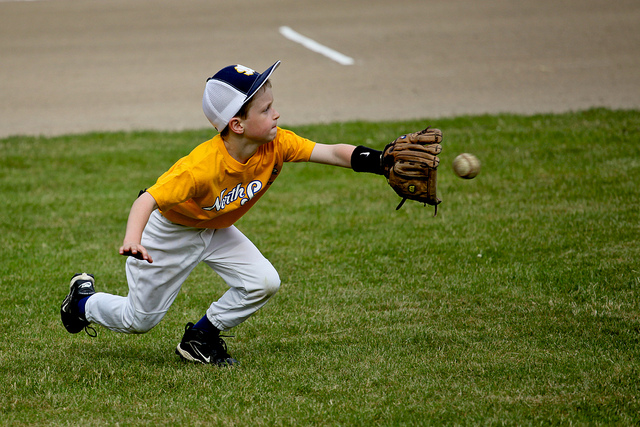
user: Given an image and a question. Answer the question in a short answer. Question: The person who hit the ball to this little boy did so with what object? Short Answer:
assistant: bat